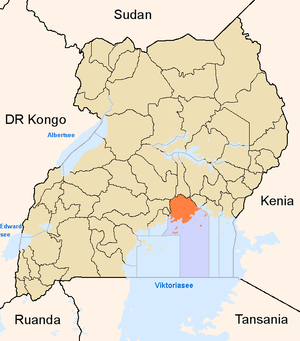
L’île Koome est une île du lac Victoria, en Ouganda.
Le district de Mukono est un district d'Ouganda. Sa capitale est Mukono.